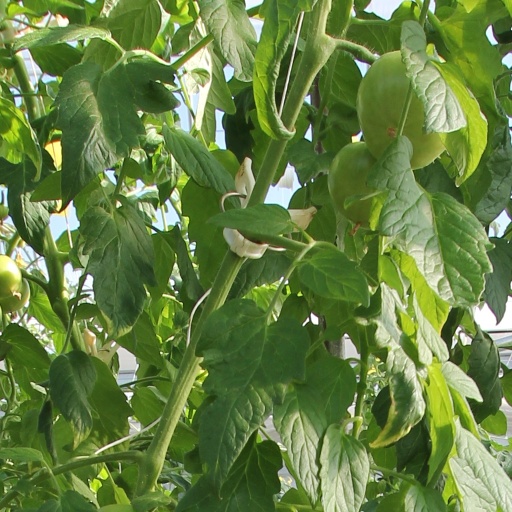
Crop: tomato